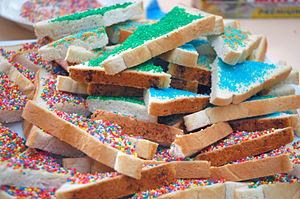
Le fairy bread, littéralement en français « pain de fée », est un pain blanc coupé en tranches, qui se tartine avec du beurre ou de la margarine et recouvert de paillettes ou de nonpareille. Chaque tranche est généralement coupée en quatre triangles identiques.
Les nonpareilles ou nonpareils sont de minuscules perles de sucre traditionnellement blanches ou colorées, qui sont disposées sur les gâteaux, desserts et glaces à des fins décoratives.